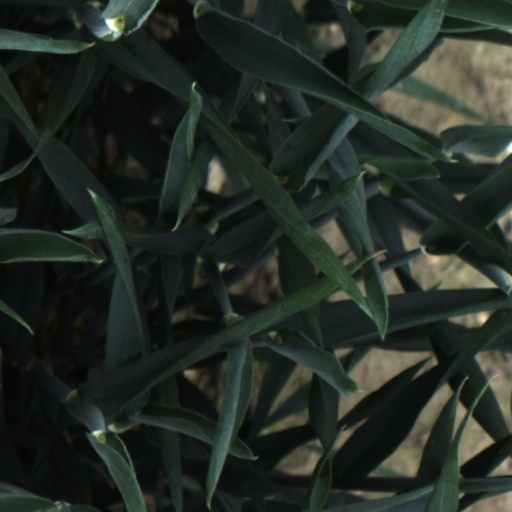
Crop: wheat